Haybox

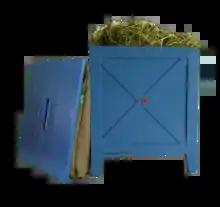

Commercial designs based on this principle differed only in details of construction, and the kind of insulating material used. Some types were provided with soapstone or iron plates which were heated during the preliminary cooking on the stove and then placed in the fireless cooker either over or under the cooking pot. In these types, a non-flammable insulating material was used. A successful home-made strategy was to take a box so large that the cooking pot when placed in it could be surrounded by a thick layer of non-conducting material, such as hay, excelsior or crumpled paper. A cushion was placed over the pot and a tight-fitting lid was placed over all.